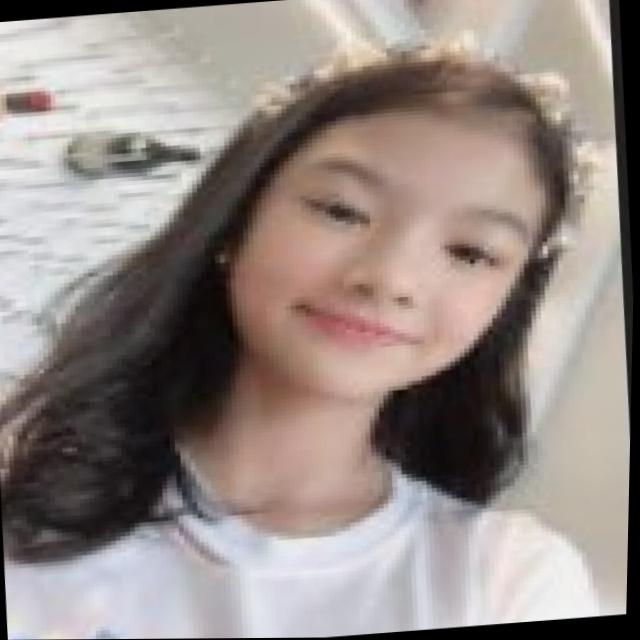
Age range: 13-20